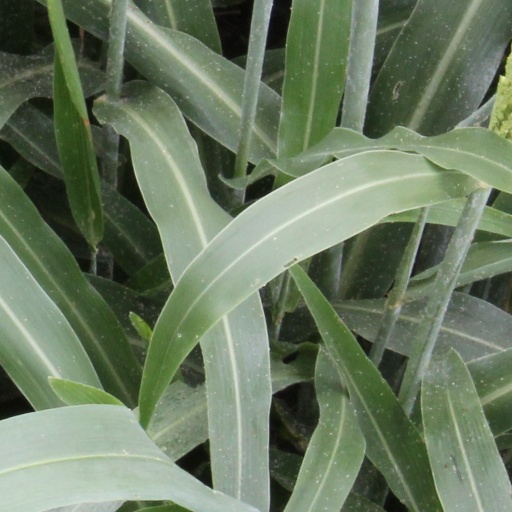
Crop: sorghum